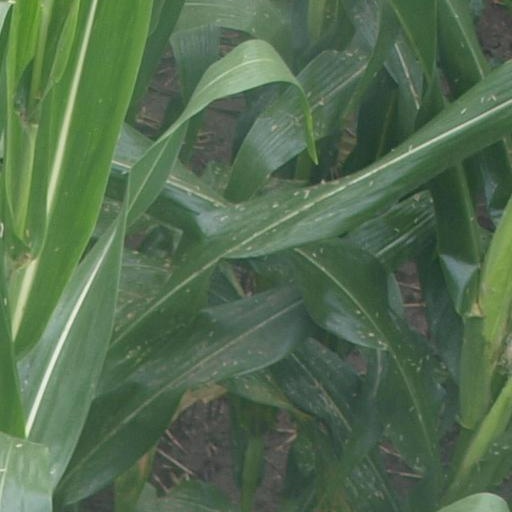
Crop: maize; corn